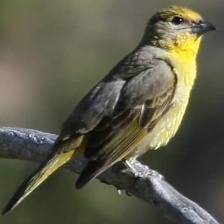
Species: HEPATIC TANAGER
Scientific name: PIRANGA FLAVA